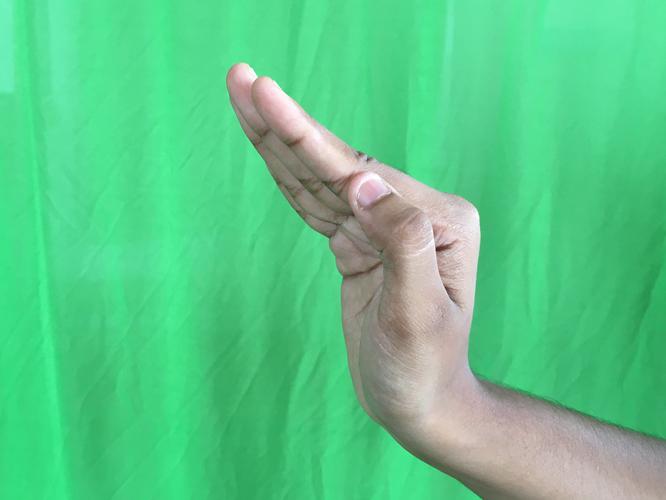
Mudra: Sarpasirsha
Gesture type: single_hand